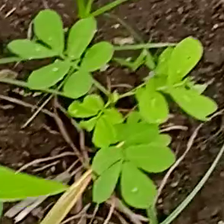
Weed species: Sicklepod_(Senna obtusifolia)